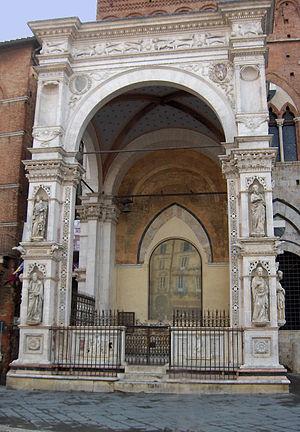
La Cappella di Piazza est le nom donné au tabernacle agrémenté d'une loggia en marbre situé au pied de la Torre del Mangia du Palazzo Pubblico de Sienne en Italie.
La Torre del Mangia, est une tour située à Sienne dont la hauteur atteint 102 m et dont la construction dura plus de 10 ans.